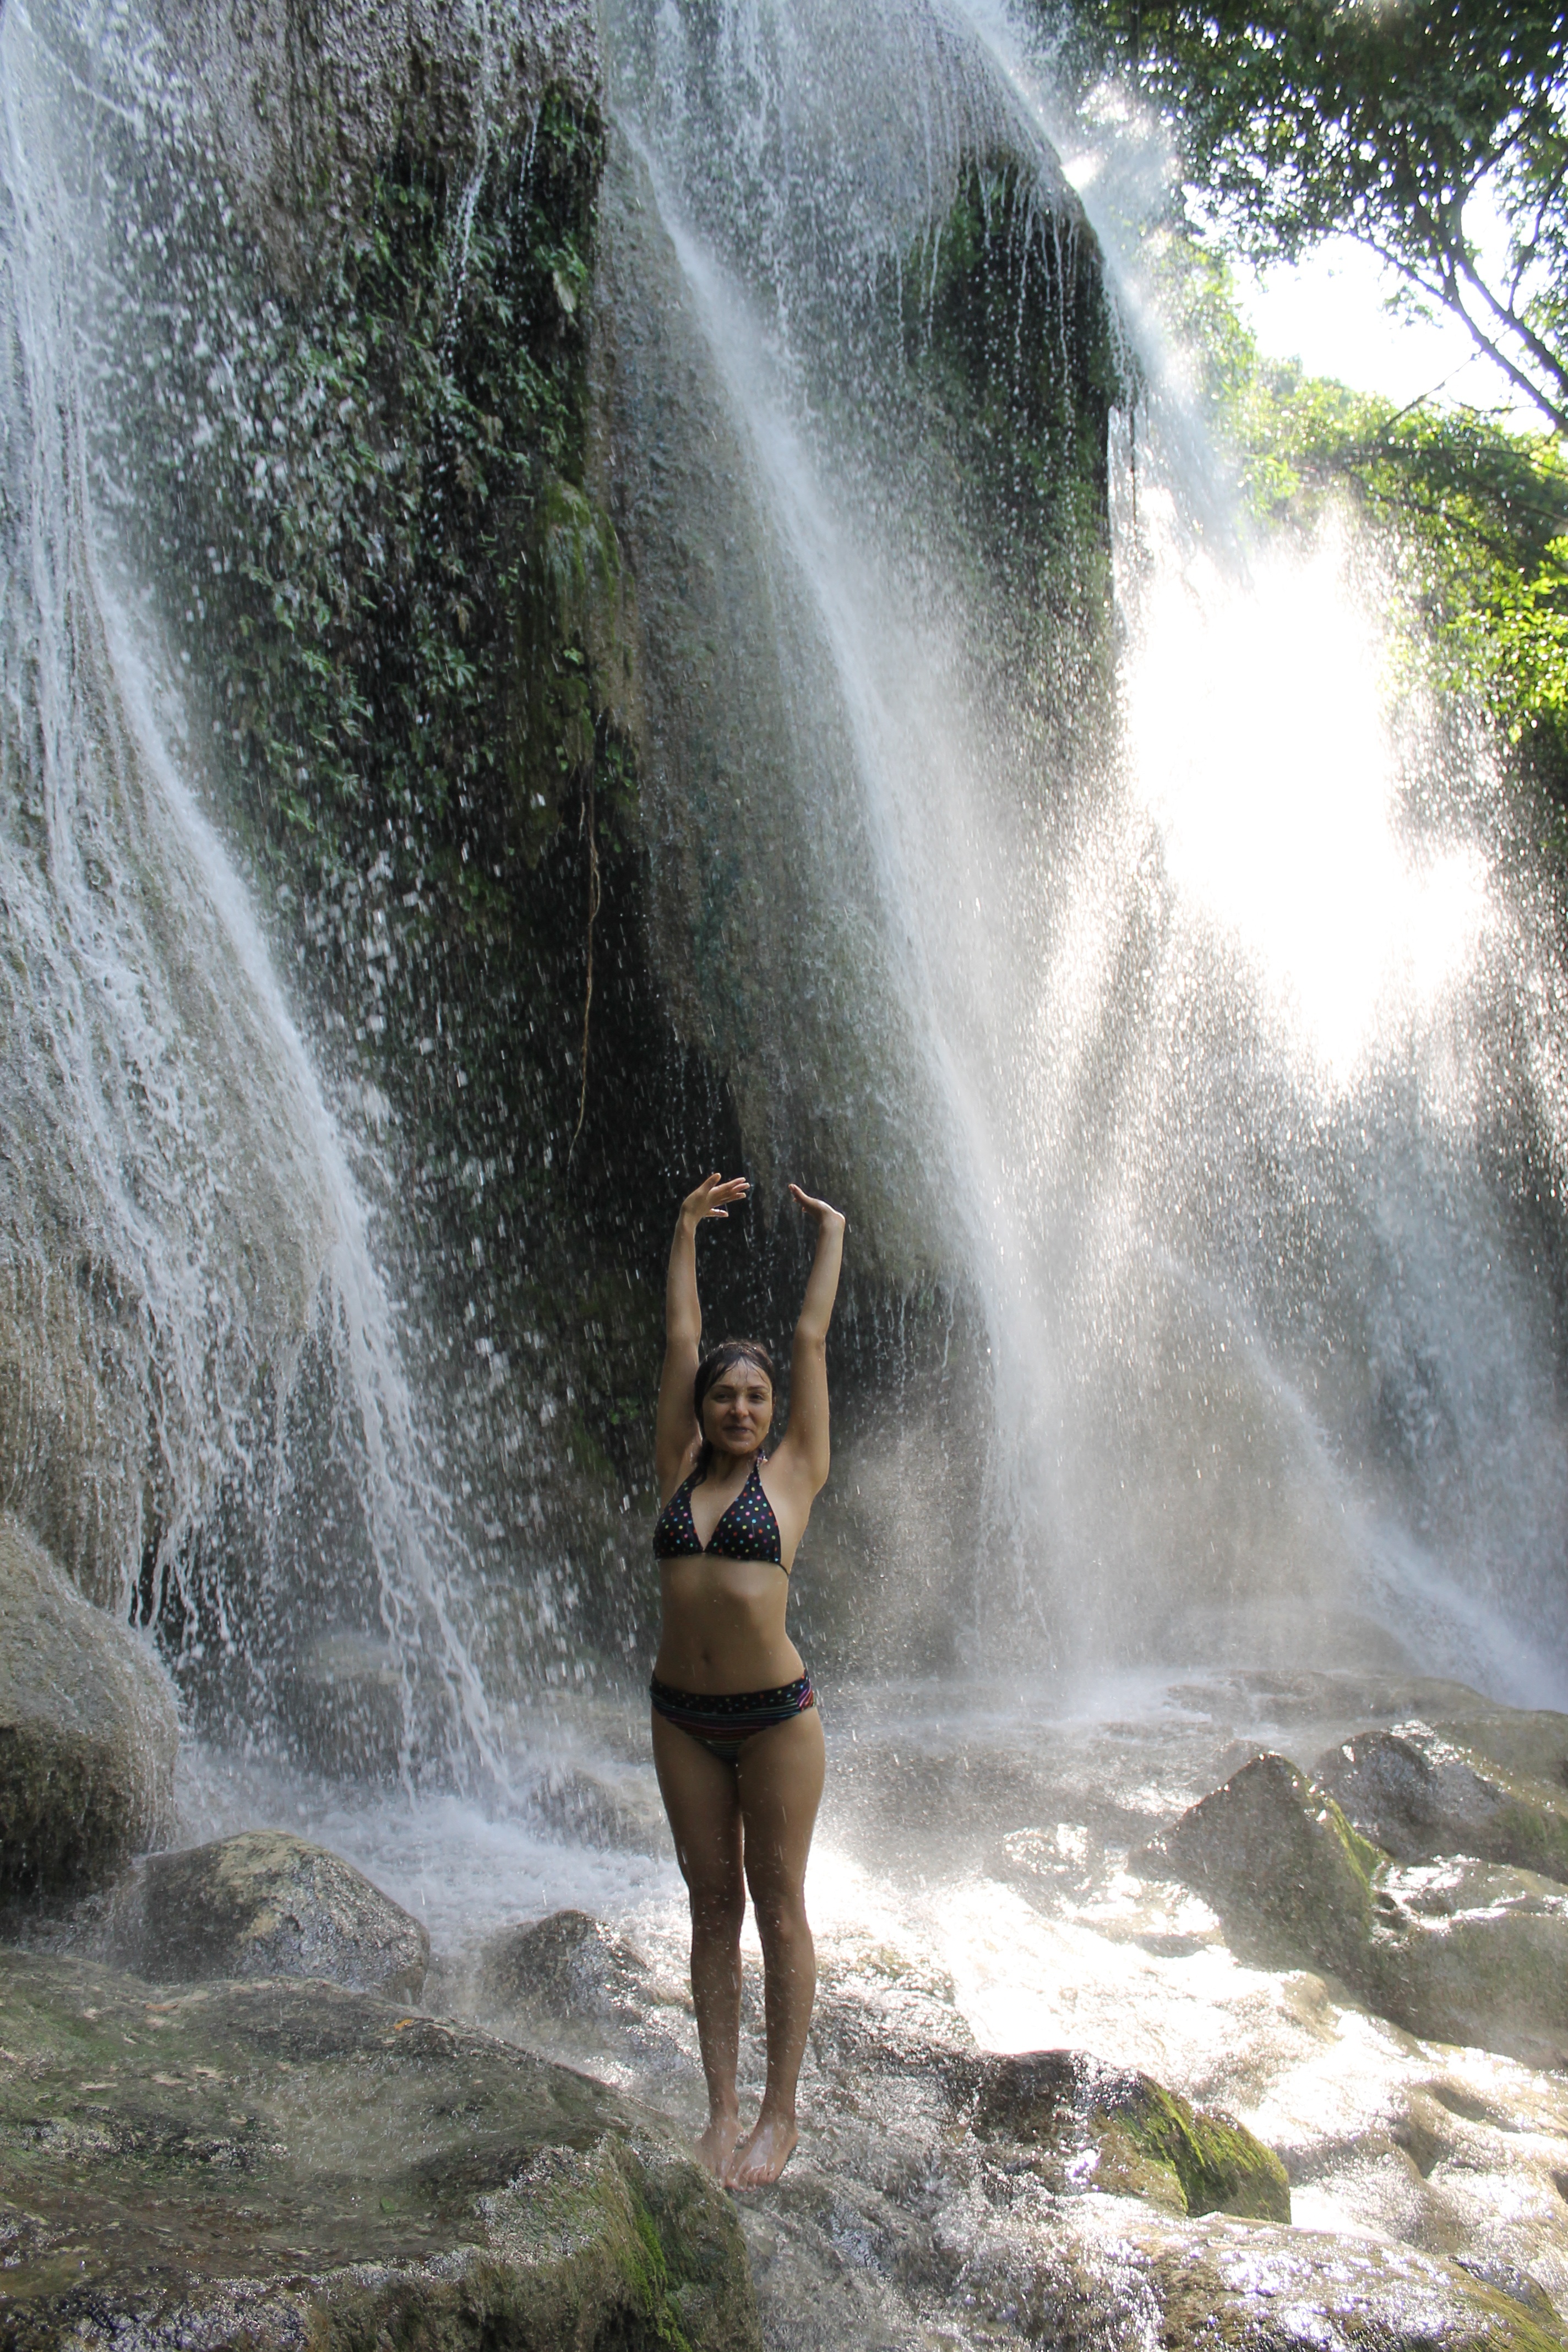
water, waterfall, river, stream, rapid, body of water, wasserfall, water feature